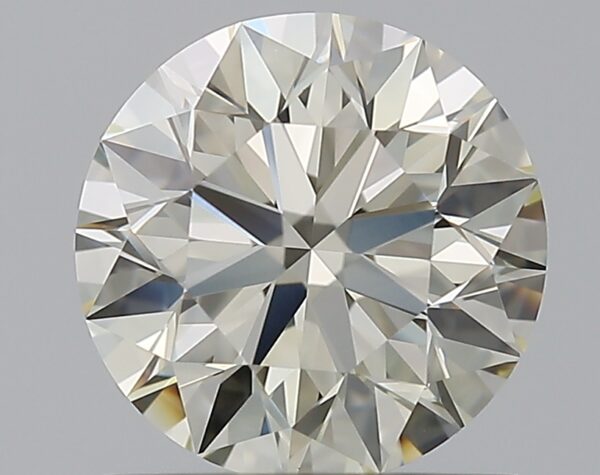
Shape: round
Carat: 1
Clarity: IF
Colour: M
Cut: EX
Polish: EX
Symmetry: EX
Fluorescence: M
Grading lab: GIA
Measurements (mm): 6.35 x 6.4 x 4